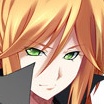
Portrait style: Anime Portrait